Azure-hooded jay

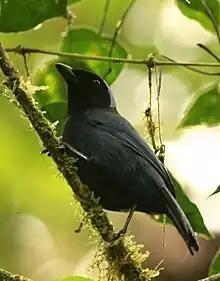
In Costa Rica

The azure-hooded jay ranges in length from , and it tends to weigh . Its large size and frame help the bird manage the large amount of flying it does. The adult is dark blue with black on the head and upper chest, while the rear of the crown and nape, or back of the neck, are sky blue with a white border. The legs and bill are black and the eyes are dark red. Both sexes are similar in appearance. Juveniles are duller than adults and their sky blue hood does not possess the white bordering.